List of Gotham (franchise) characters

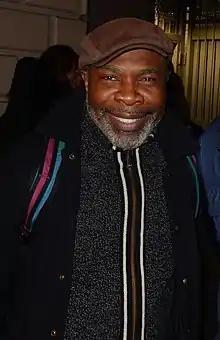
Michael Potts

Dr. Marks (portrayed by Susan Misner) – A hypnotherapist who hypnotized Randall Milkie and Raymond Earl into becoming the "Spirit of the Goat" to kill people in the belief that negative re-enforcement would act as therapy for Gotham. She was shot in the leg and arrested by Harvey Bullock.